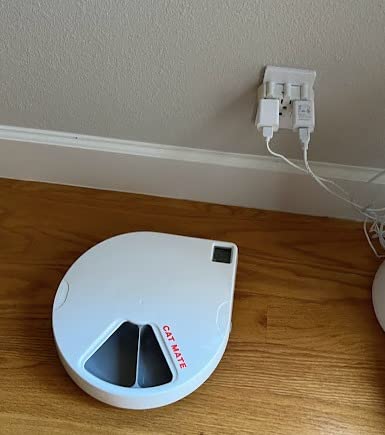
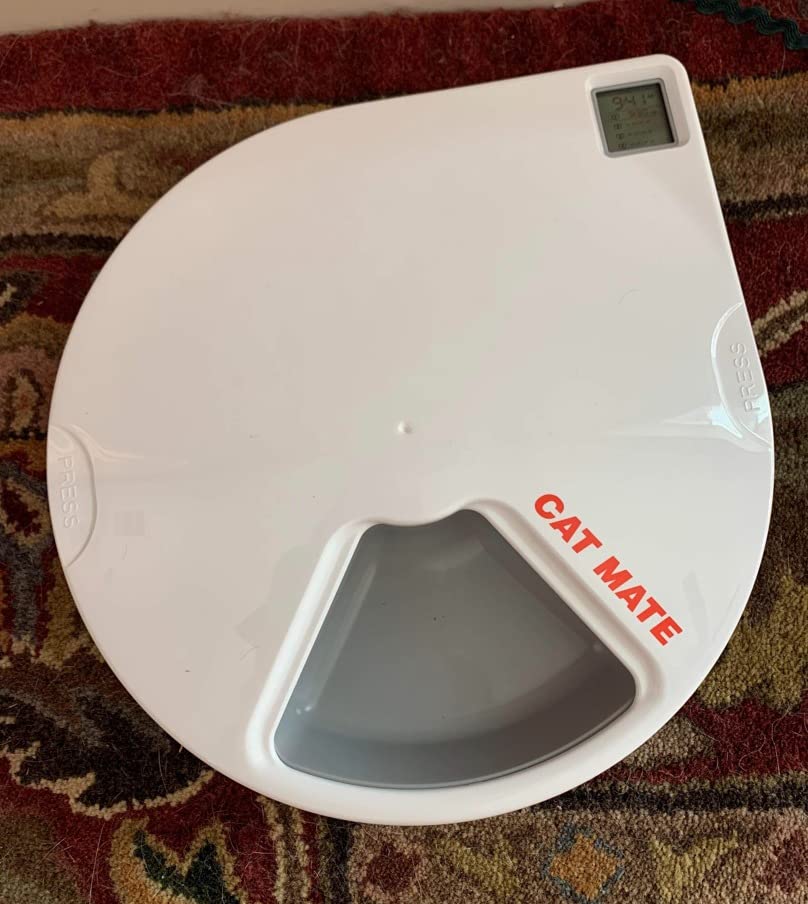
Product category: items_feeder
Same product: yes